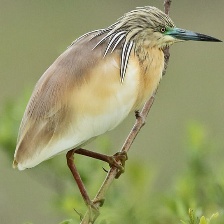
Species: SQUACCO HERON
Scientific name: ARDEOLA RALLOIDES
ImageNet parent category: little_blue_heron